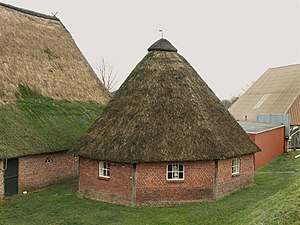
Seestermühe
Landsbymuseum i „Göpelschauer“, en tidligere hesterundgang (de)
Seestermühe er en by og en kommune i det nordlige Tyskland, beliggende i Amt Elmshorn-Land under Kreis Pinneberg. Kreis Pinneberg ligger i den sydlige del af delstaten Slesvig-Holsten.